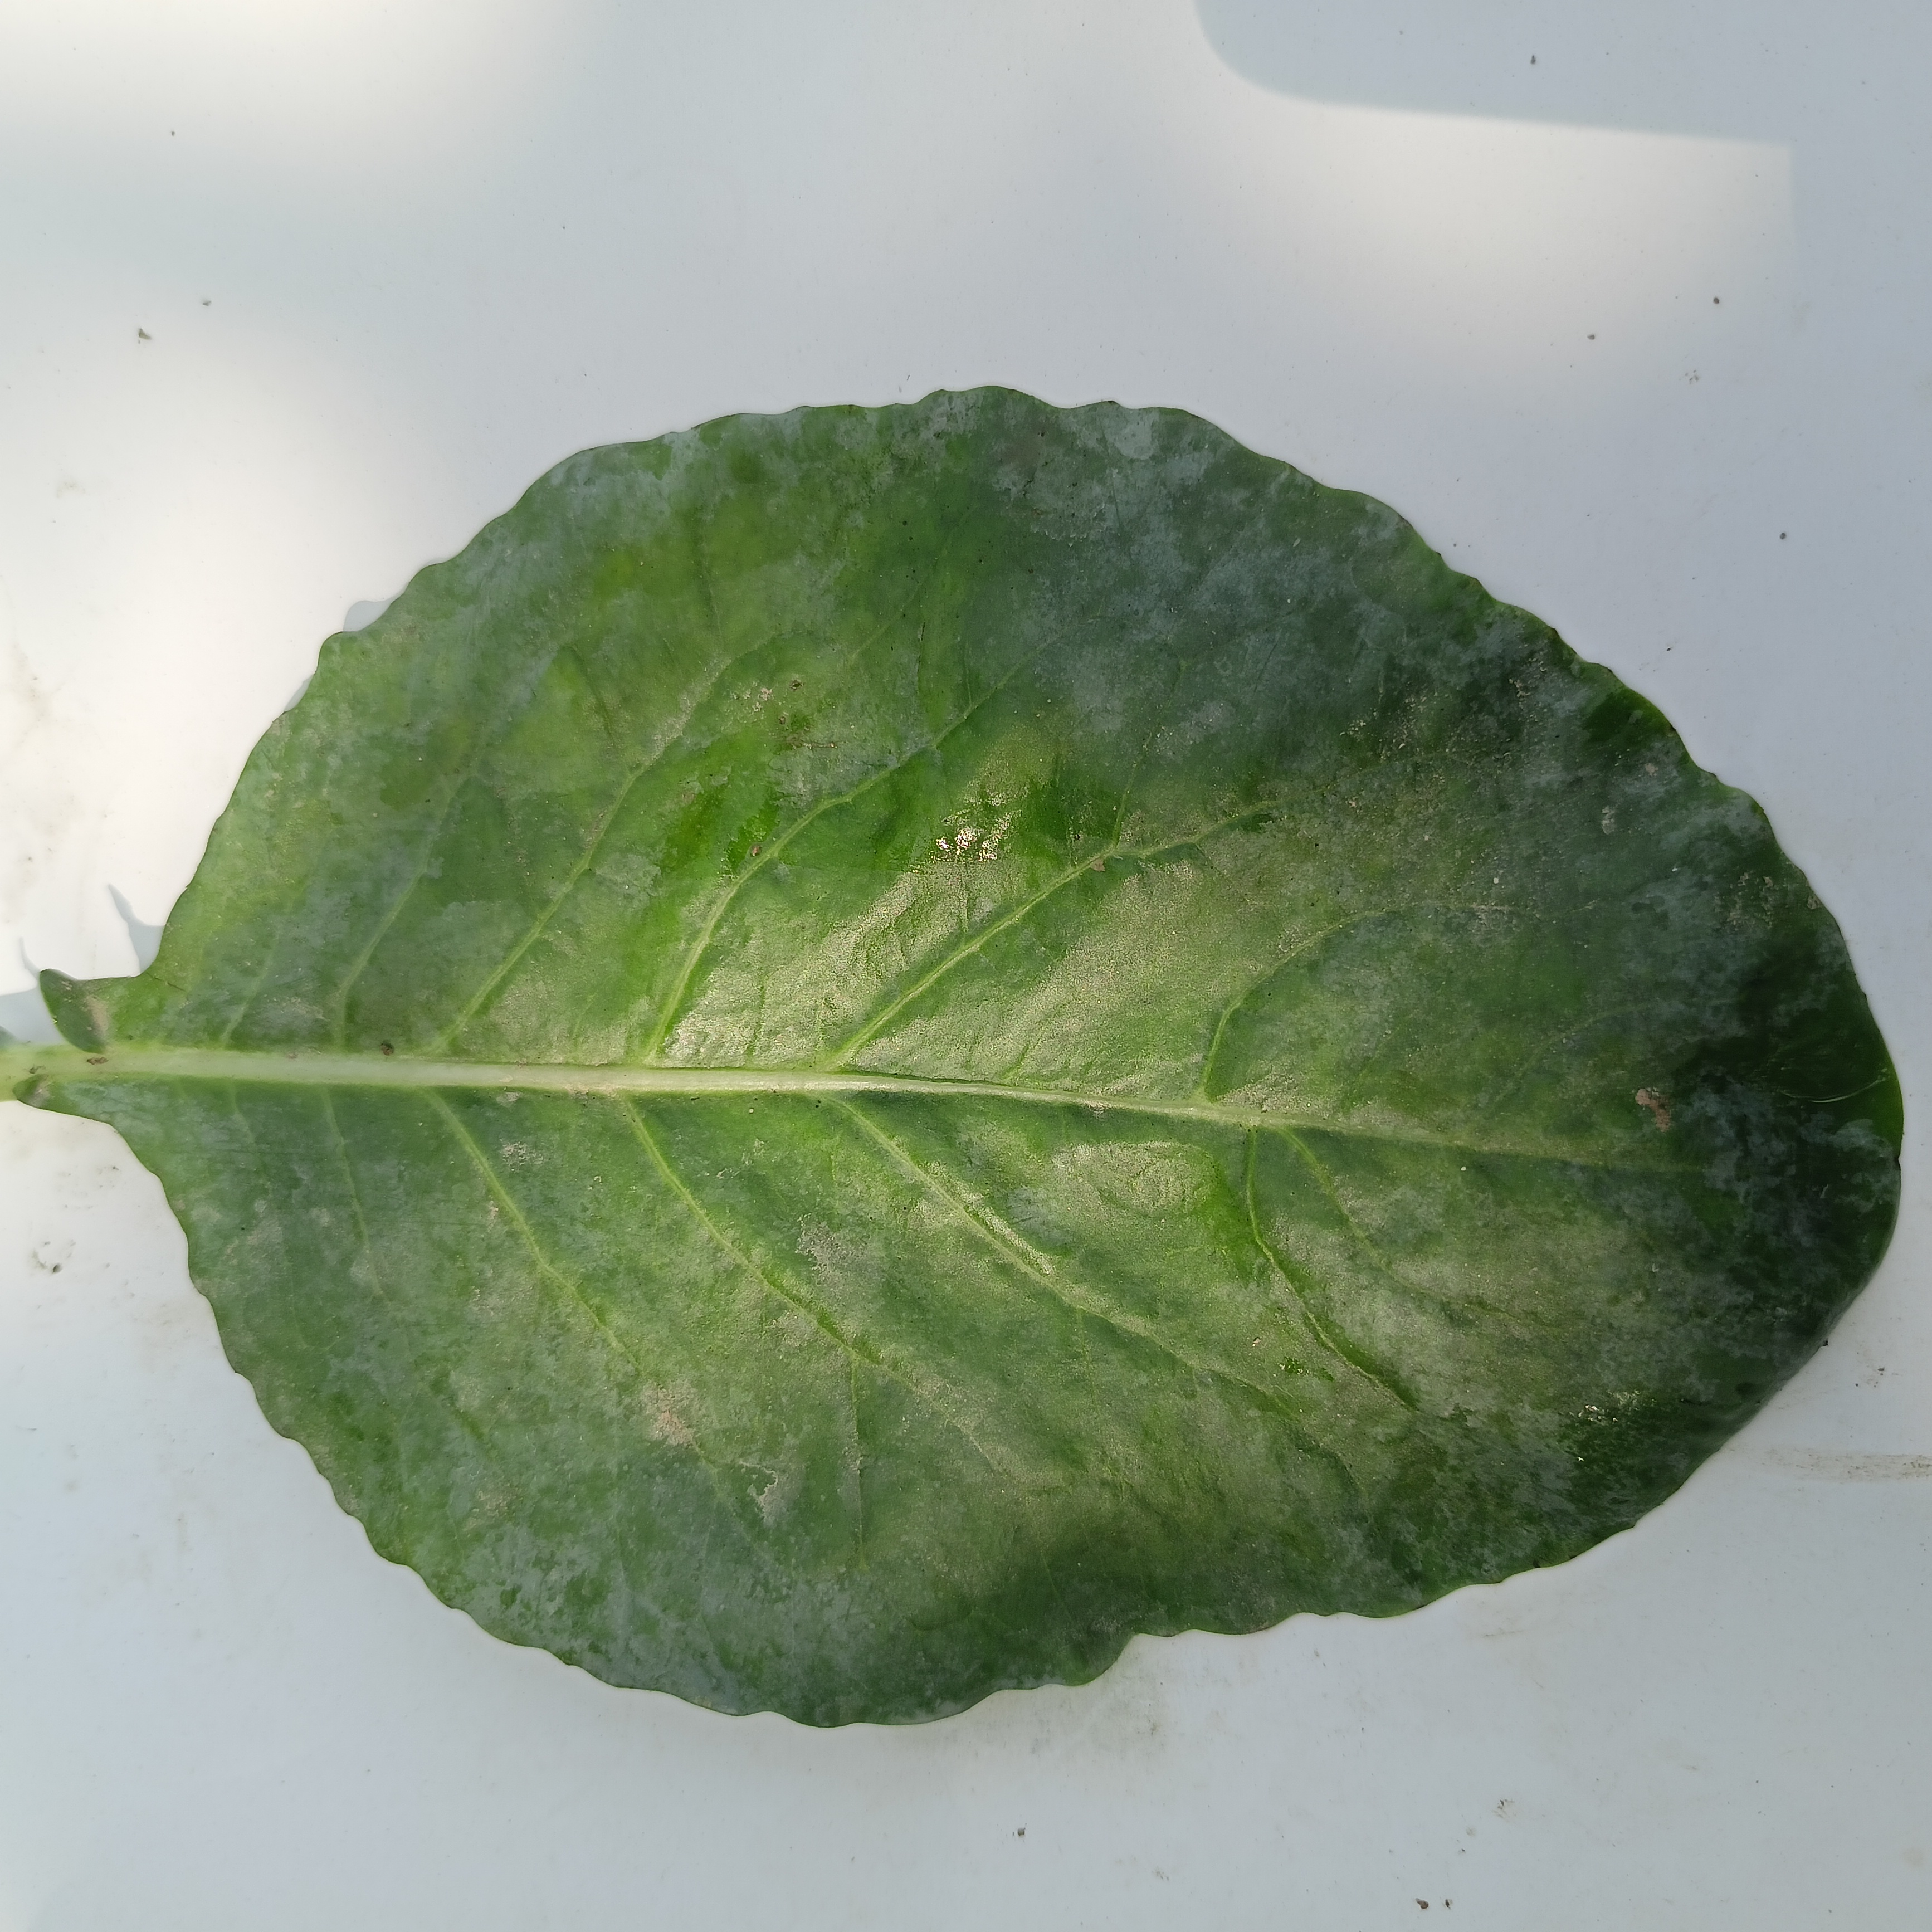
Label: Healthy